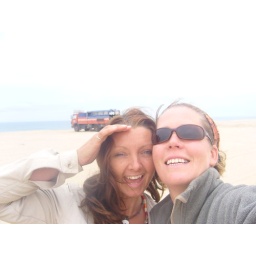
Dawn and Bev and the truck in the desert on Atlanitc coast